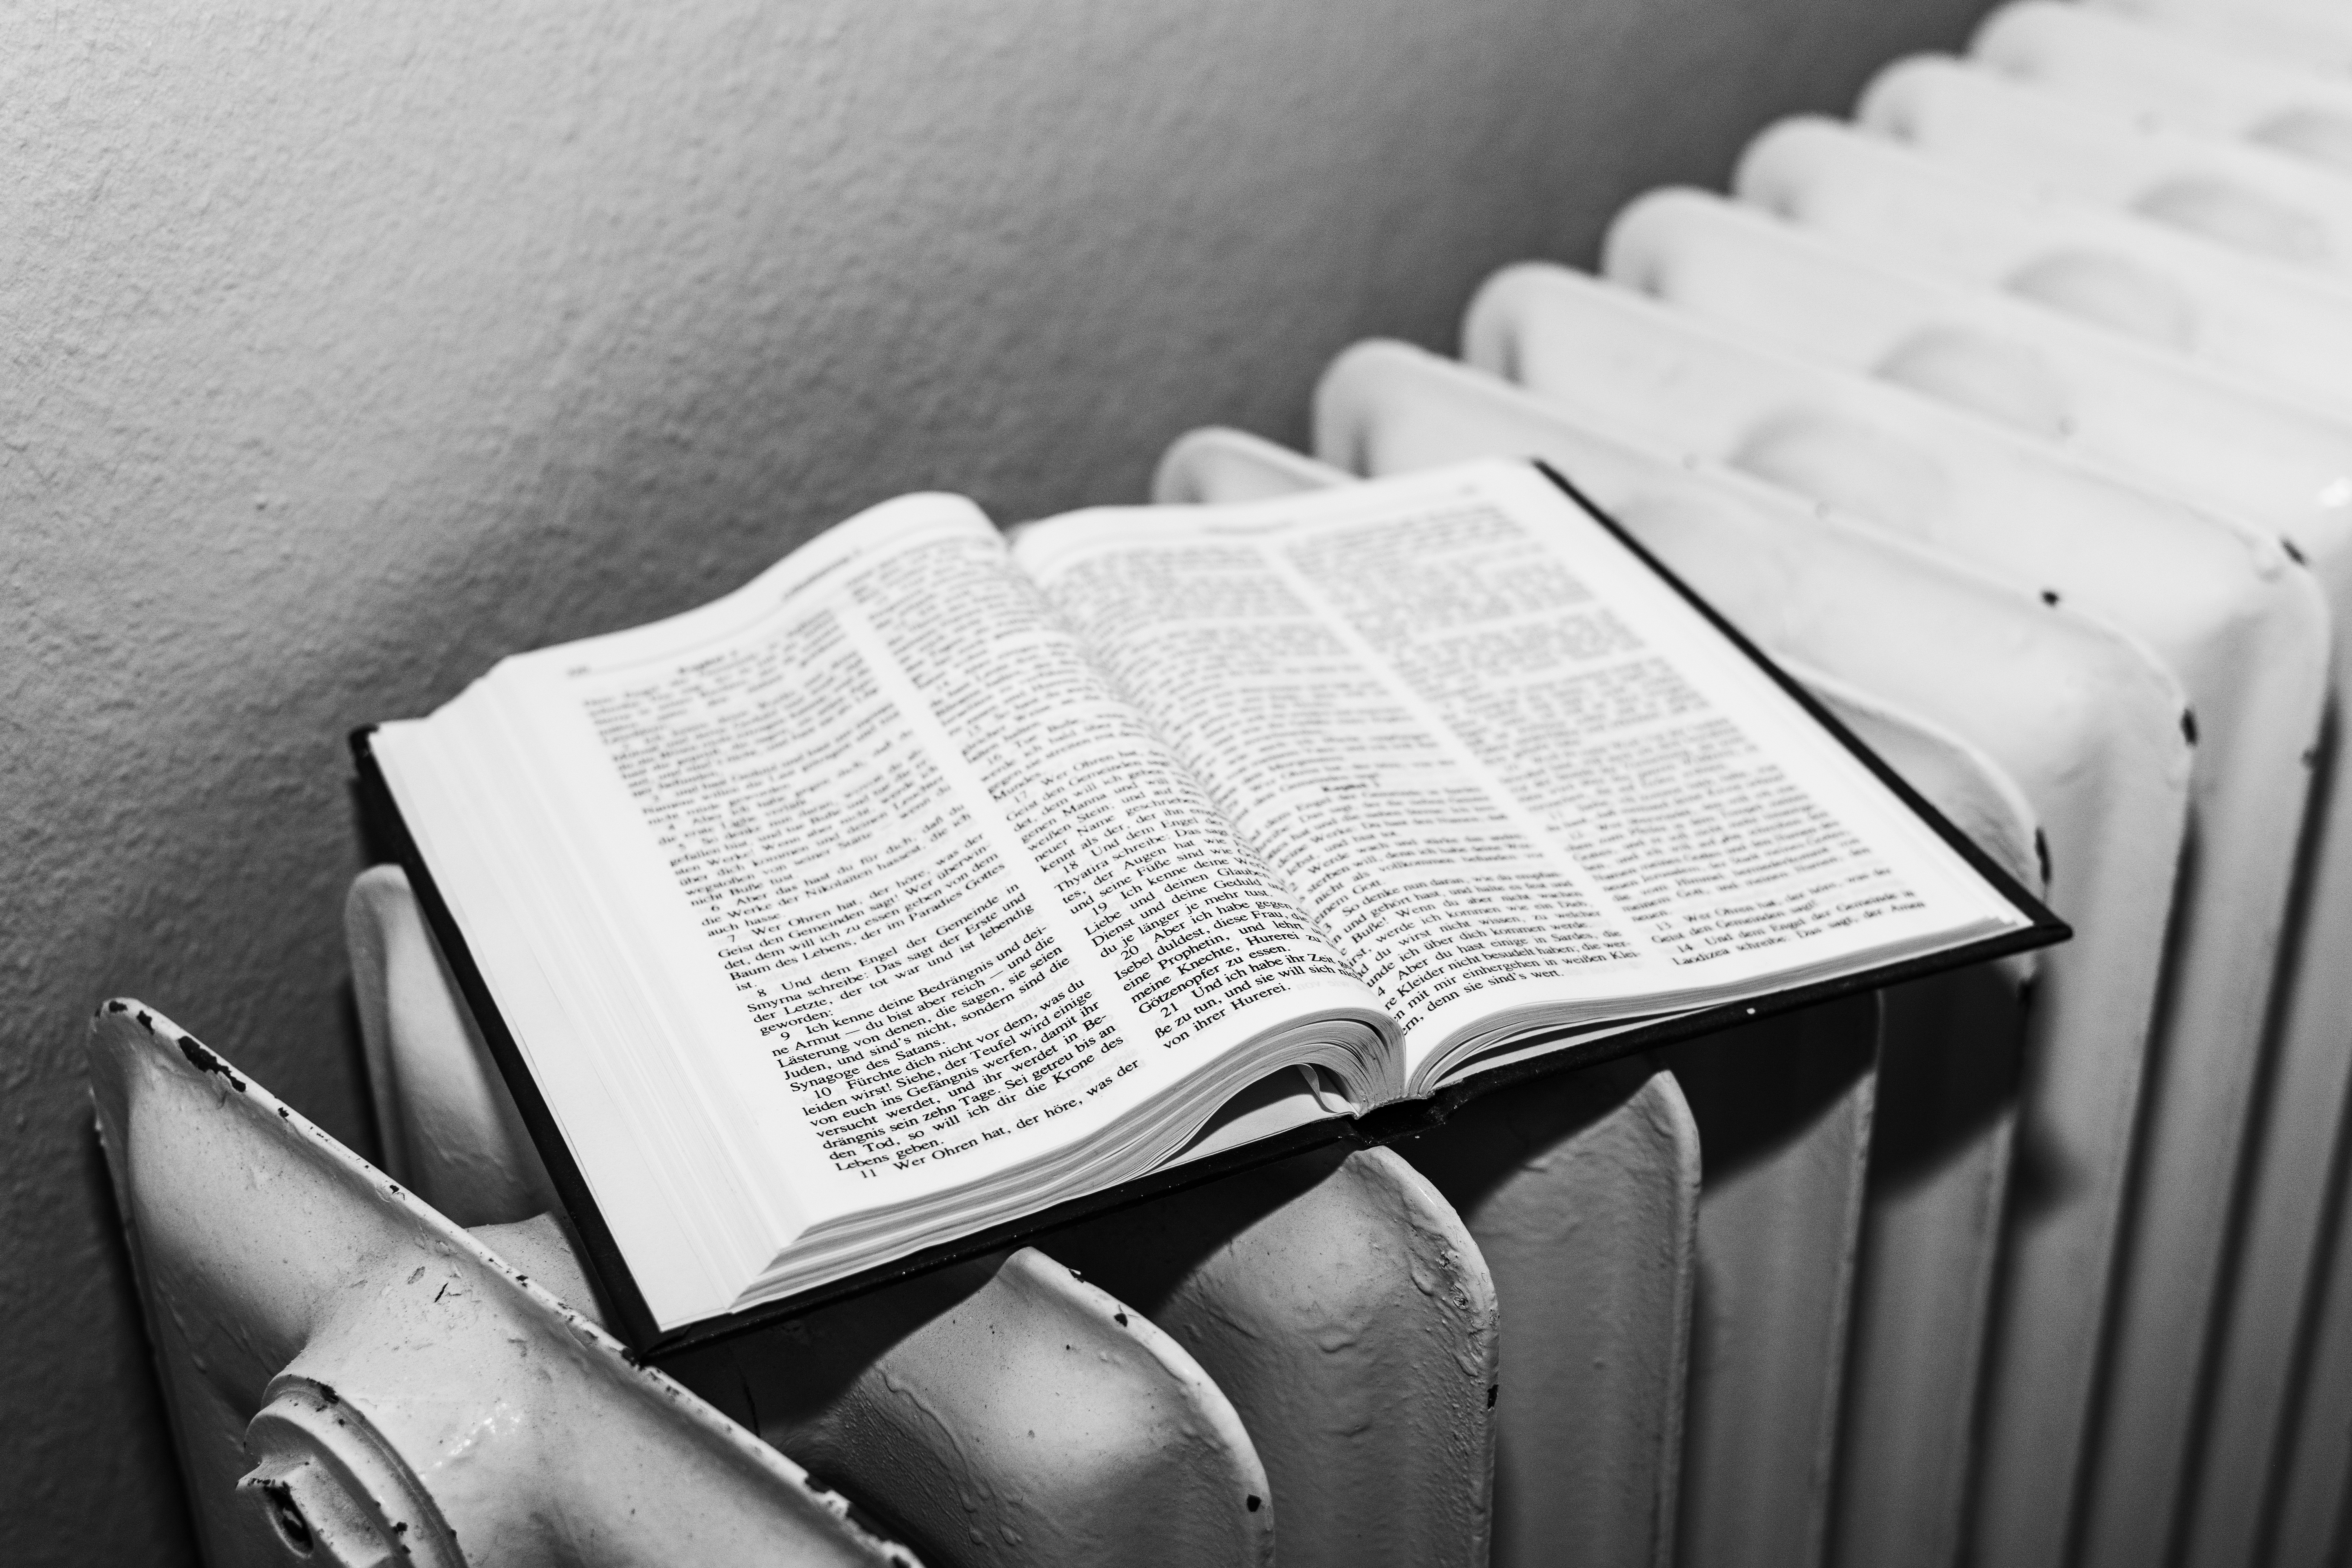
book, read, black and white, white, photography, religion, black, monochrome, christian, bible, close up, brand, font, photograph, christianity, holy, believe, word of god, the holy book, monochrome photography